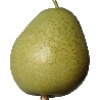
Label: Pear 1